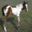
Label: horse